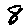
Label: 8